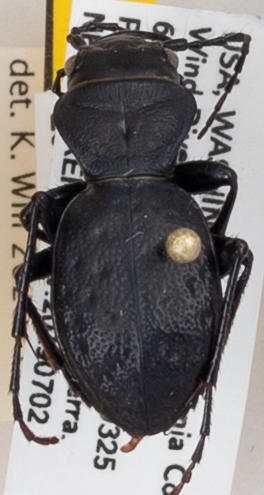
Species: Omus dejeanii
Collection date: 2019-07-02
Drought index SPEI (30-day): -0.944
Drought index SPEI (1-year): -1.93
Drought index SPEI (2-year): -2.09